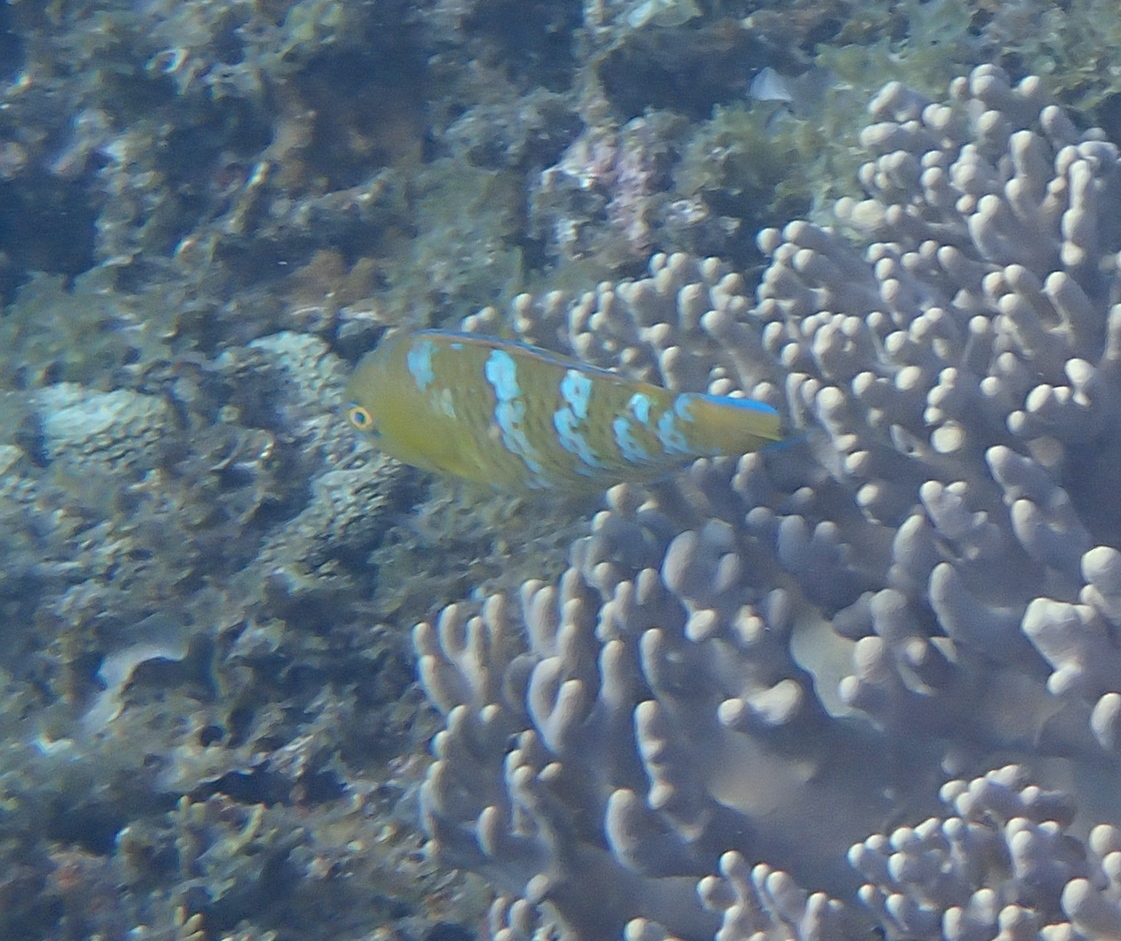
Scarus ghobban (Blue-barred Parrotfish)